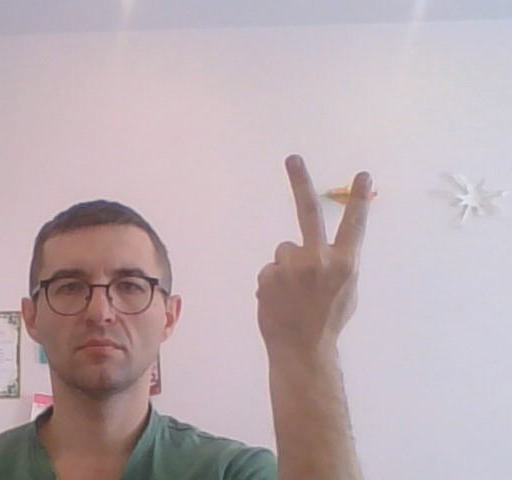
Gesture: peace_inverted